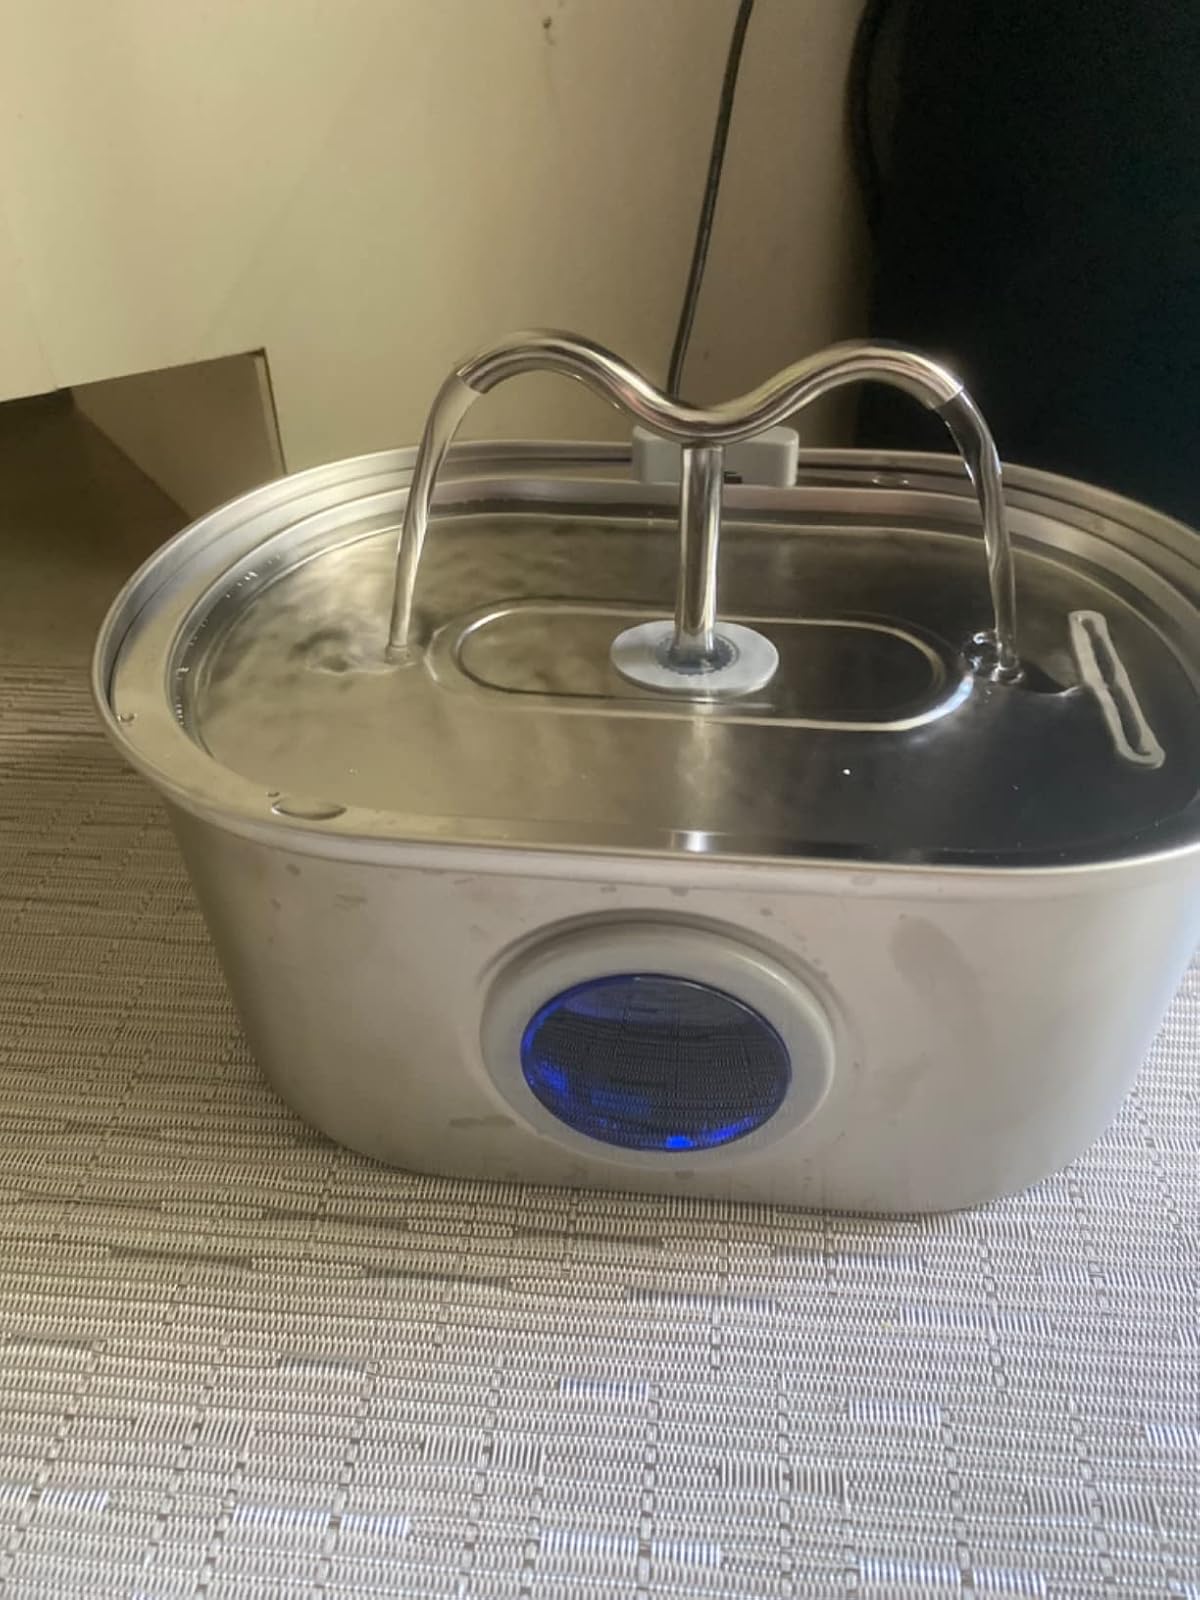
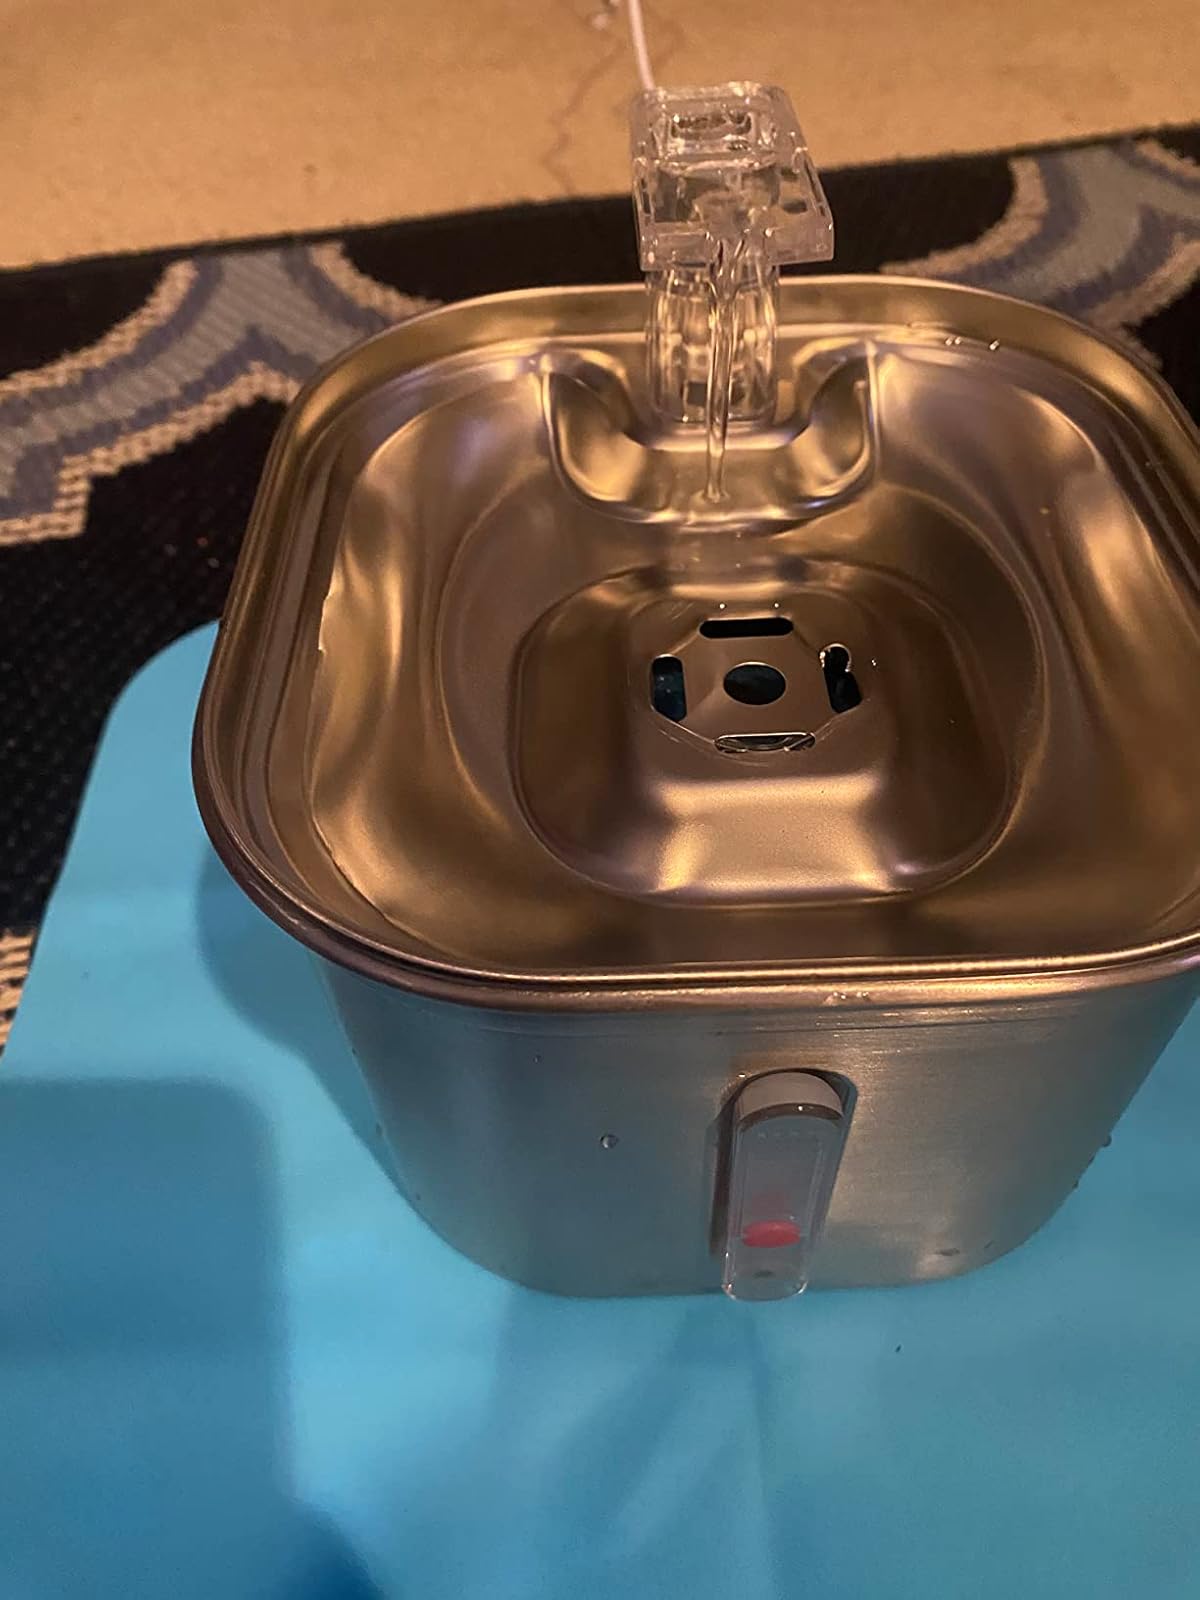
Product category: items_bowl
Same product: no